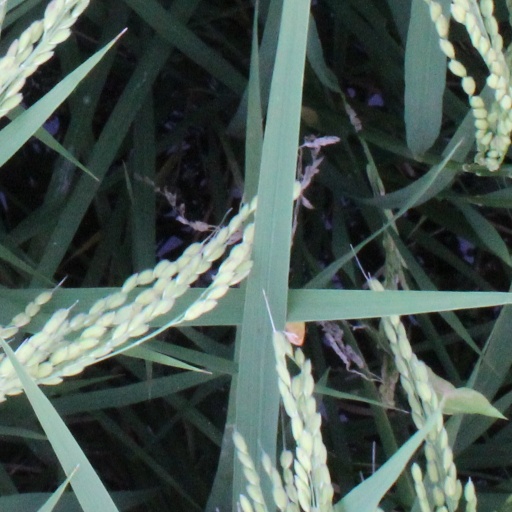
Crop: rice